Religion in Sudan

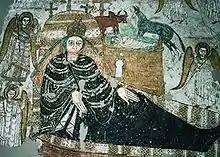
A fresco showing the birth of Jesus, in Faras cathedral

One of these movements, Mahdism, was founded in the late nineteenth century. It has been likened to a religious order, but it is not a tariqa in the traditional sense. Mahdism and its adherents, the Ansar, sought the regeneration of Islam, and in general were critical of the turuq. Muhammad Ahmad ibn as Sayyid Abd Allah, a faqih, proclaimed himself to be al-Mahdi al-Muntazar ("the awaited guide in the right path"), the messenger of God and representative of the Prophet Muhammad, an assertion that became an article of faith among the Ansar. He was sent, he said, to prepare the way for the second coming of the Prophet Isa (Jesus) and the impending end of the world. In anticipation of Judgment Day, it was essential that the people return to a simple and rigorous, even puritanical Islam (see Mahdiyah). The idea of the coming of a Mahdi has roots in Sunni Islamic traditions. The issue for Sudanese and other Muslims was whether Muhammad Ahmad was, in fact, the Mahdi.